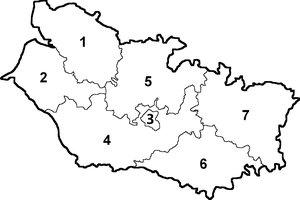
Circonscriptions de la Somme de 1928 à 1940
Le département français de la Somme est, sous la Troisième République, constitué de huit circonscriptions législatives de 1876 à 1898, de neuf circonscriptions de 1898 à 1902 puis de sept circonscriptions de 1902 à 1919 et 1928 à 1940.